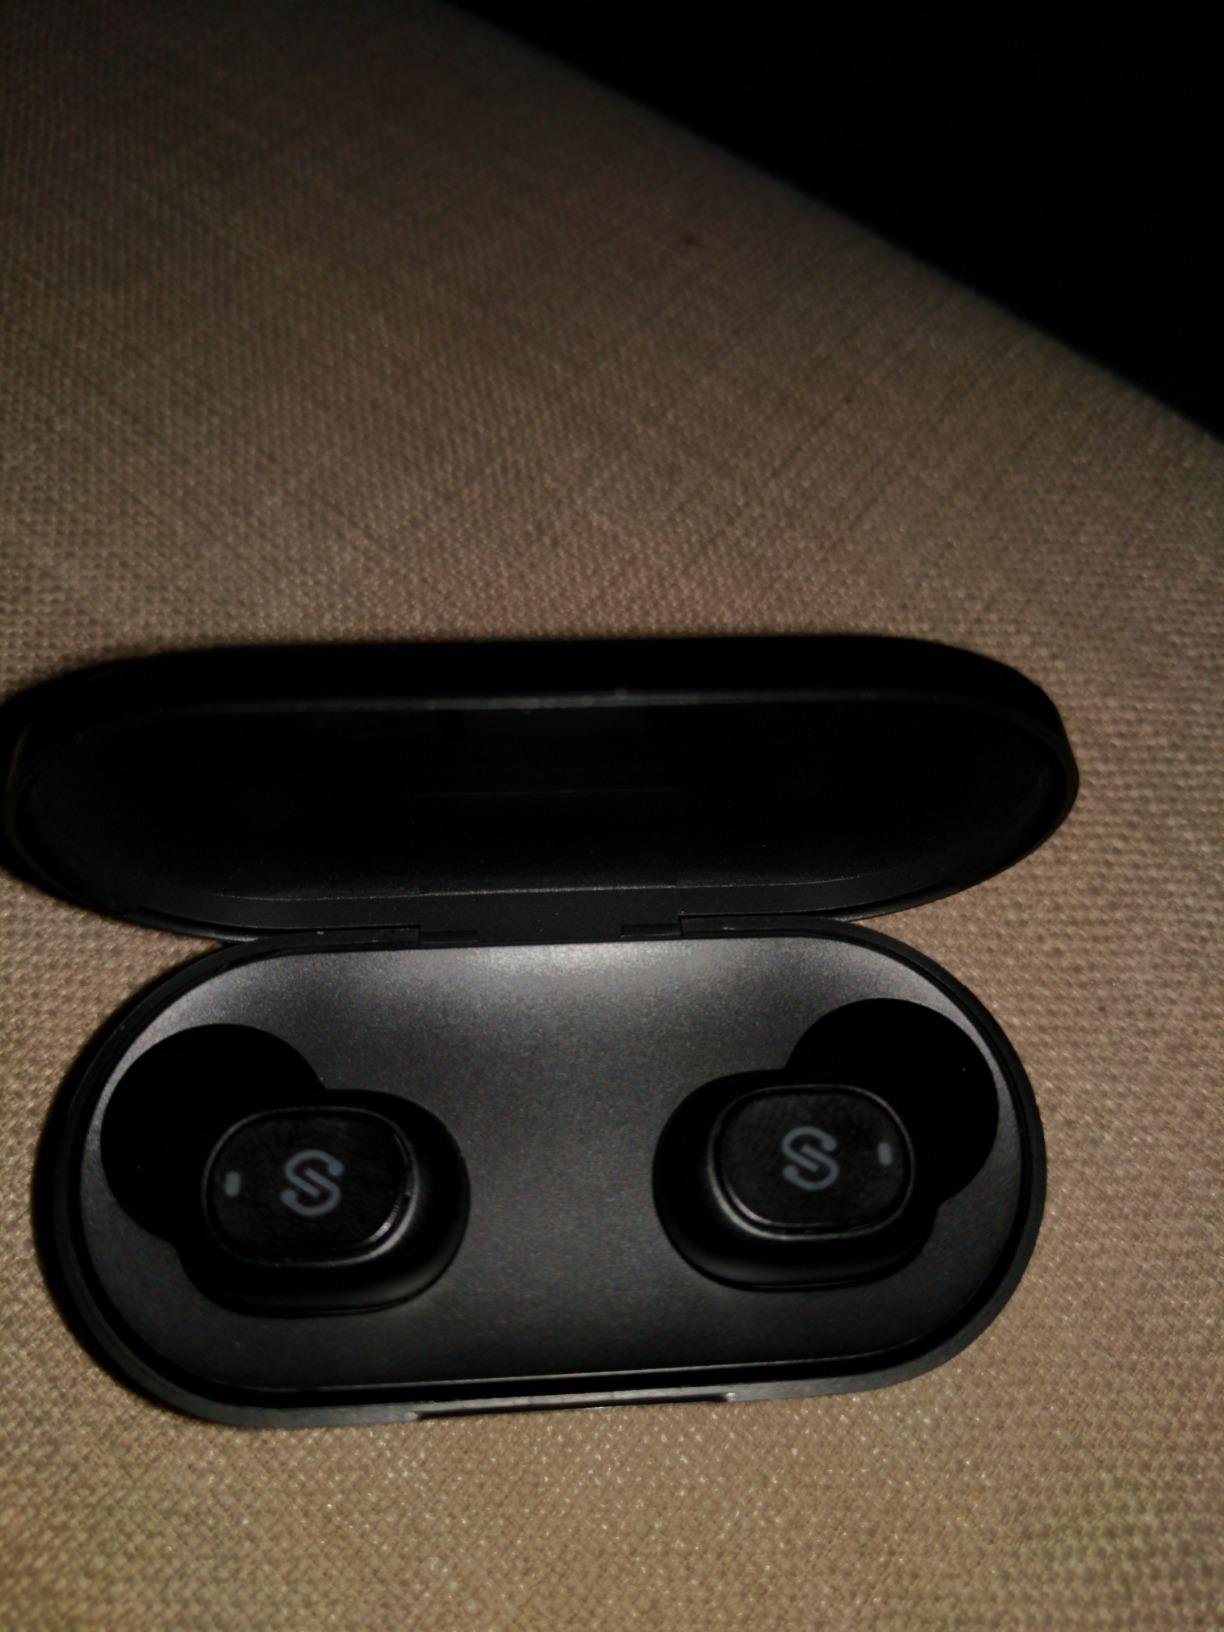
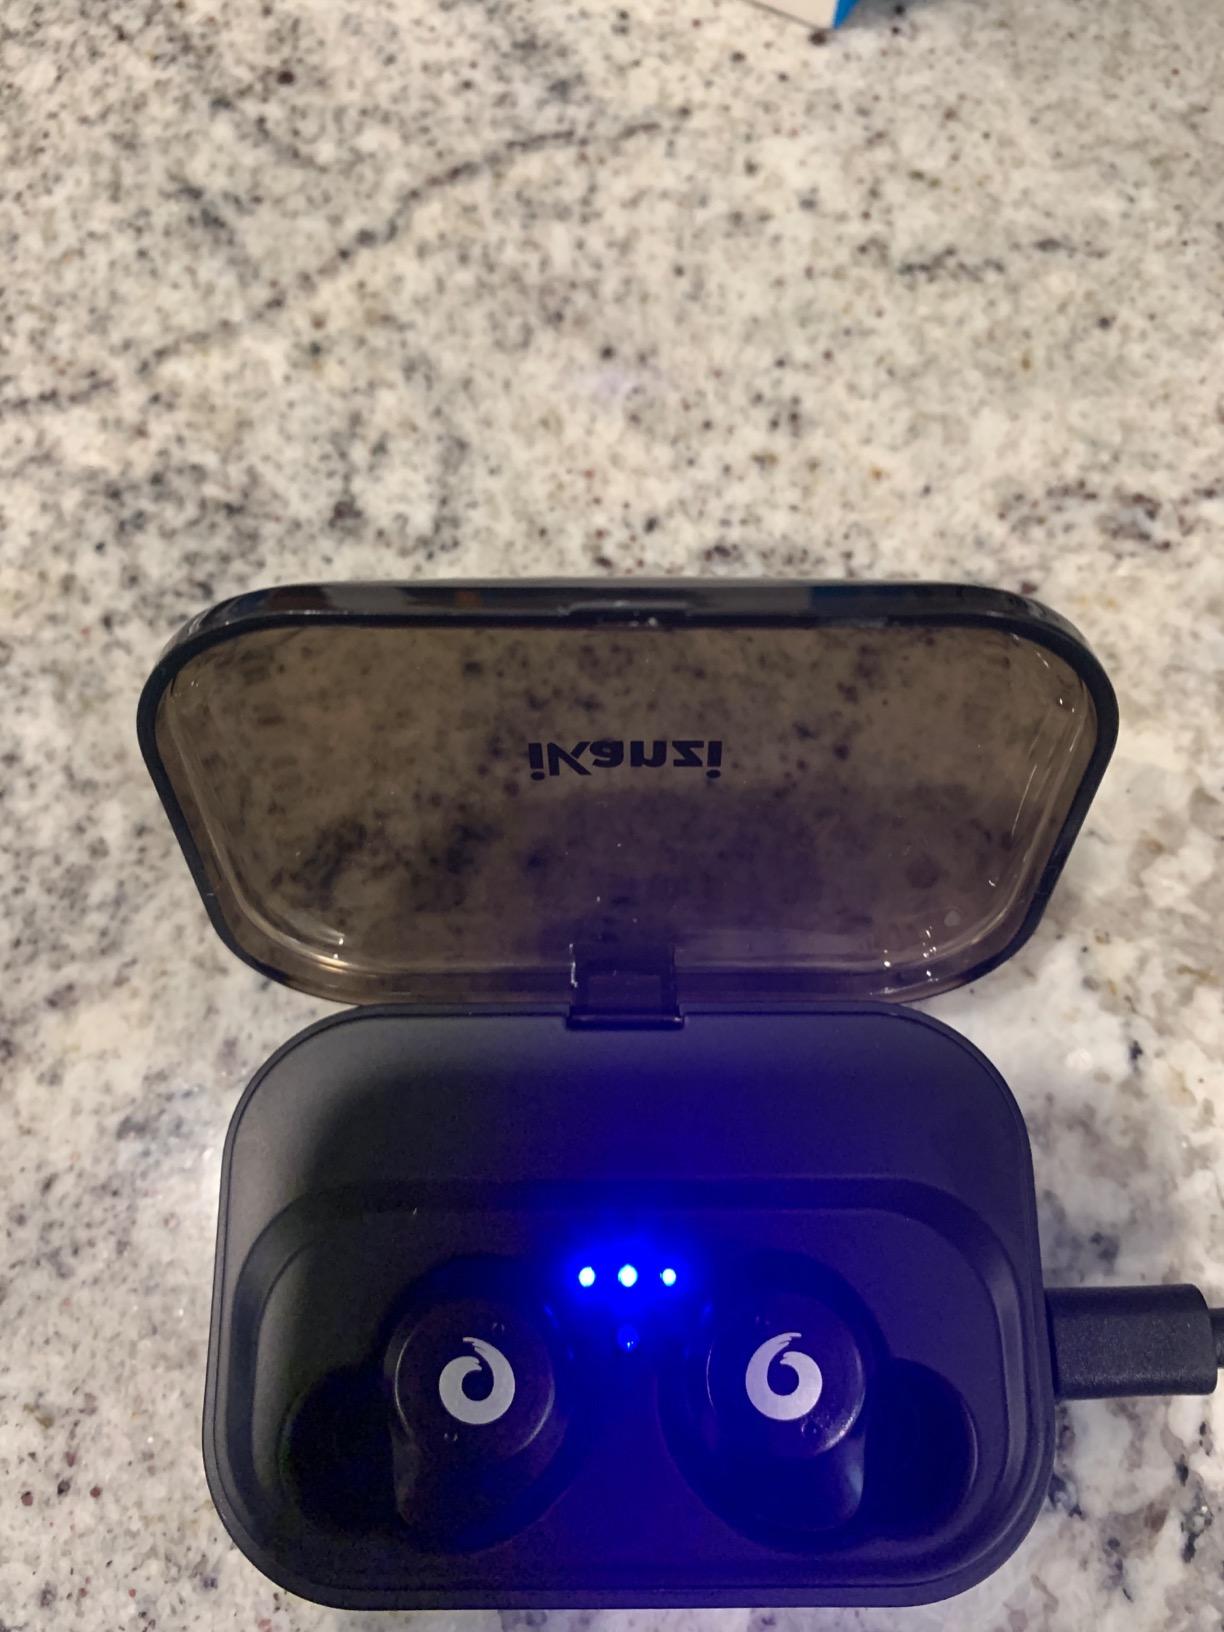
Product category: earbuds
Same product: no